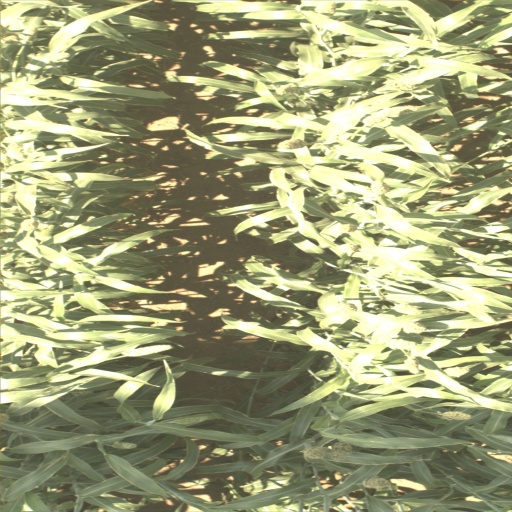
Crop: sorghum